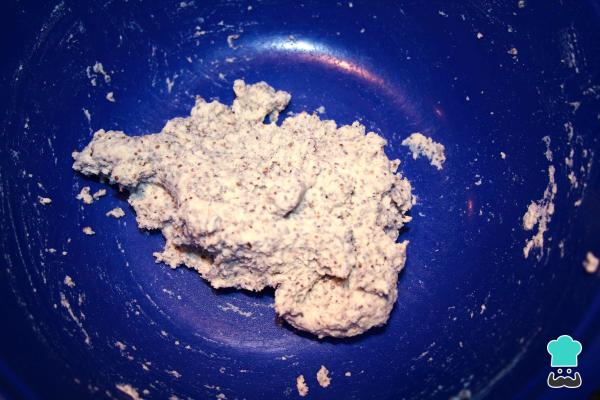
A continuación, agrega el agua poco a poco a la mezcla y ve amasando hasta lograr una consistencia firme pero suave.La cantidad de agua es al gusto, tendrás que ir añadiendo más o menos en función de la textura de la masa, al igual que se hace en la elaboración de las arepas venezolanas tradicionales.